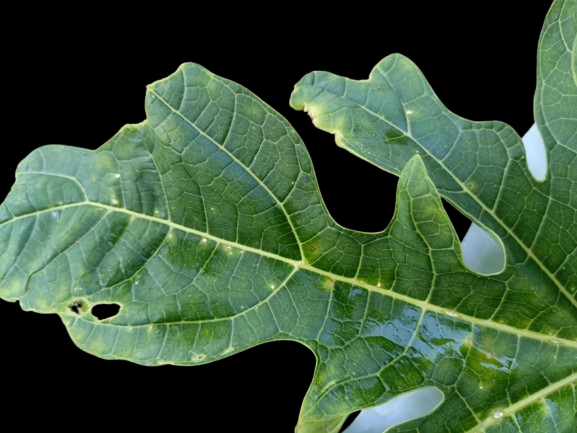
Crop: Papaya
Label: Carica_Insect_Hole